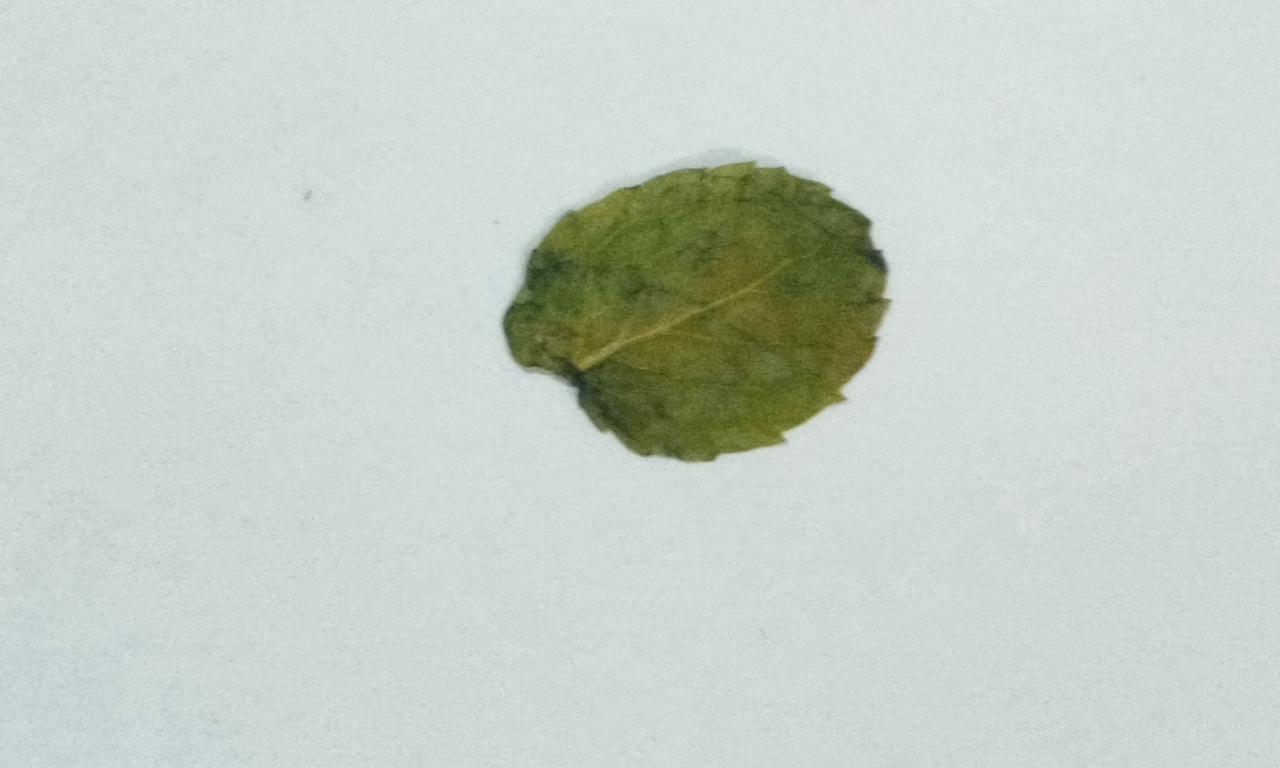
Label: Dried